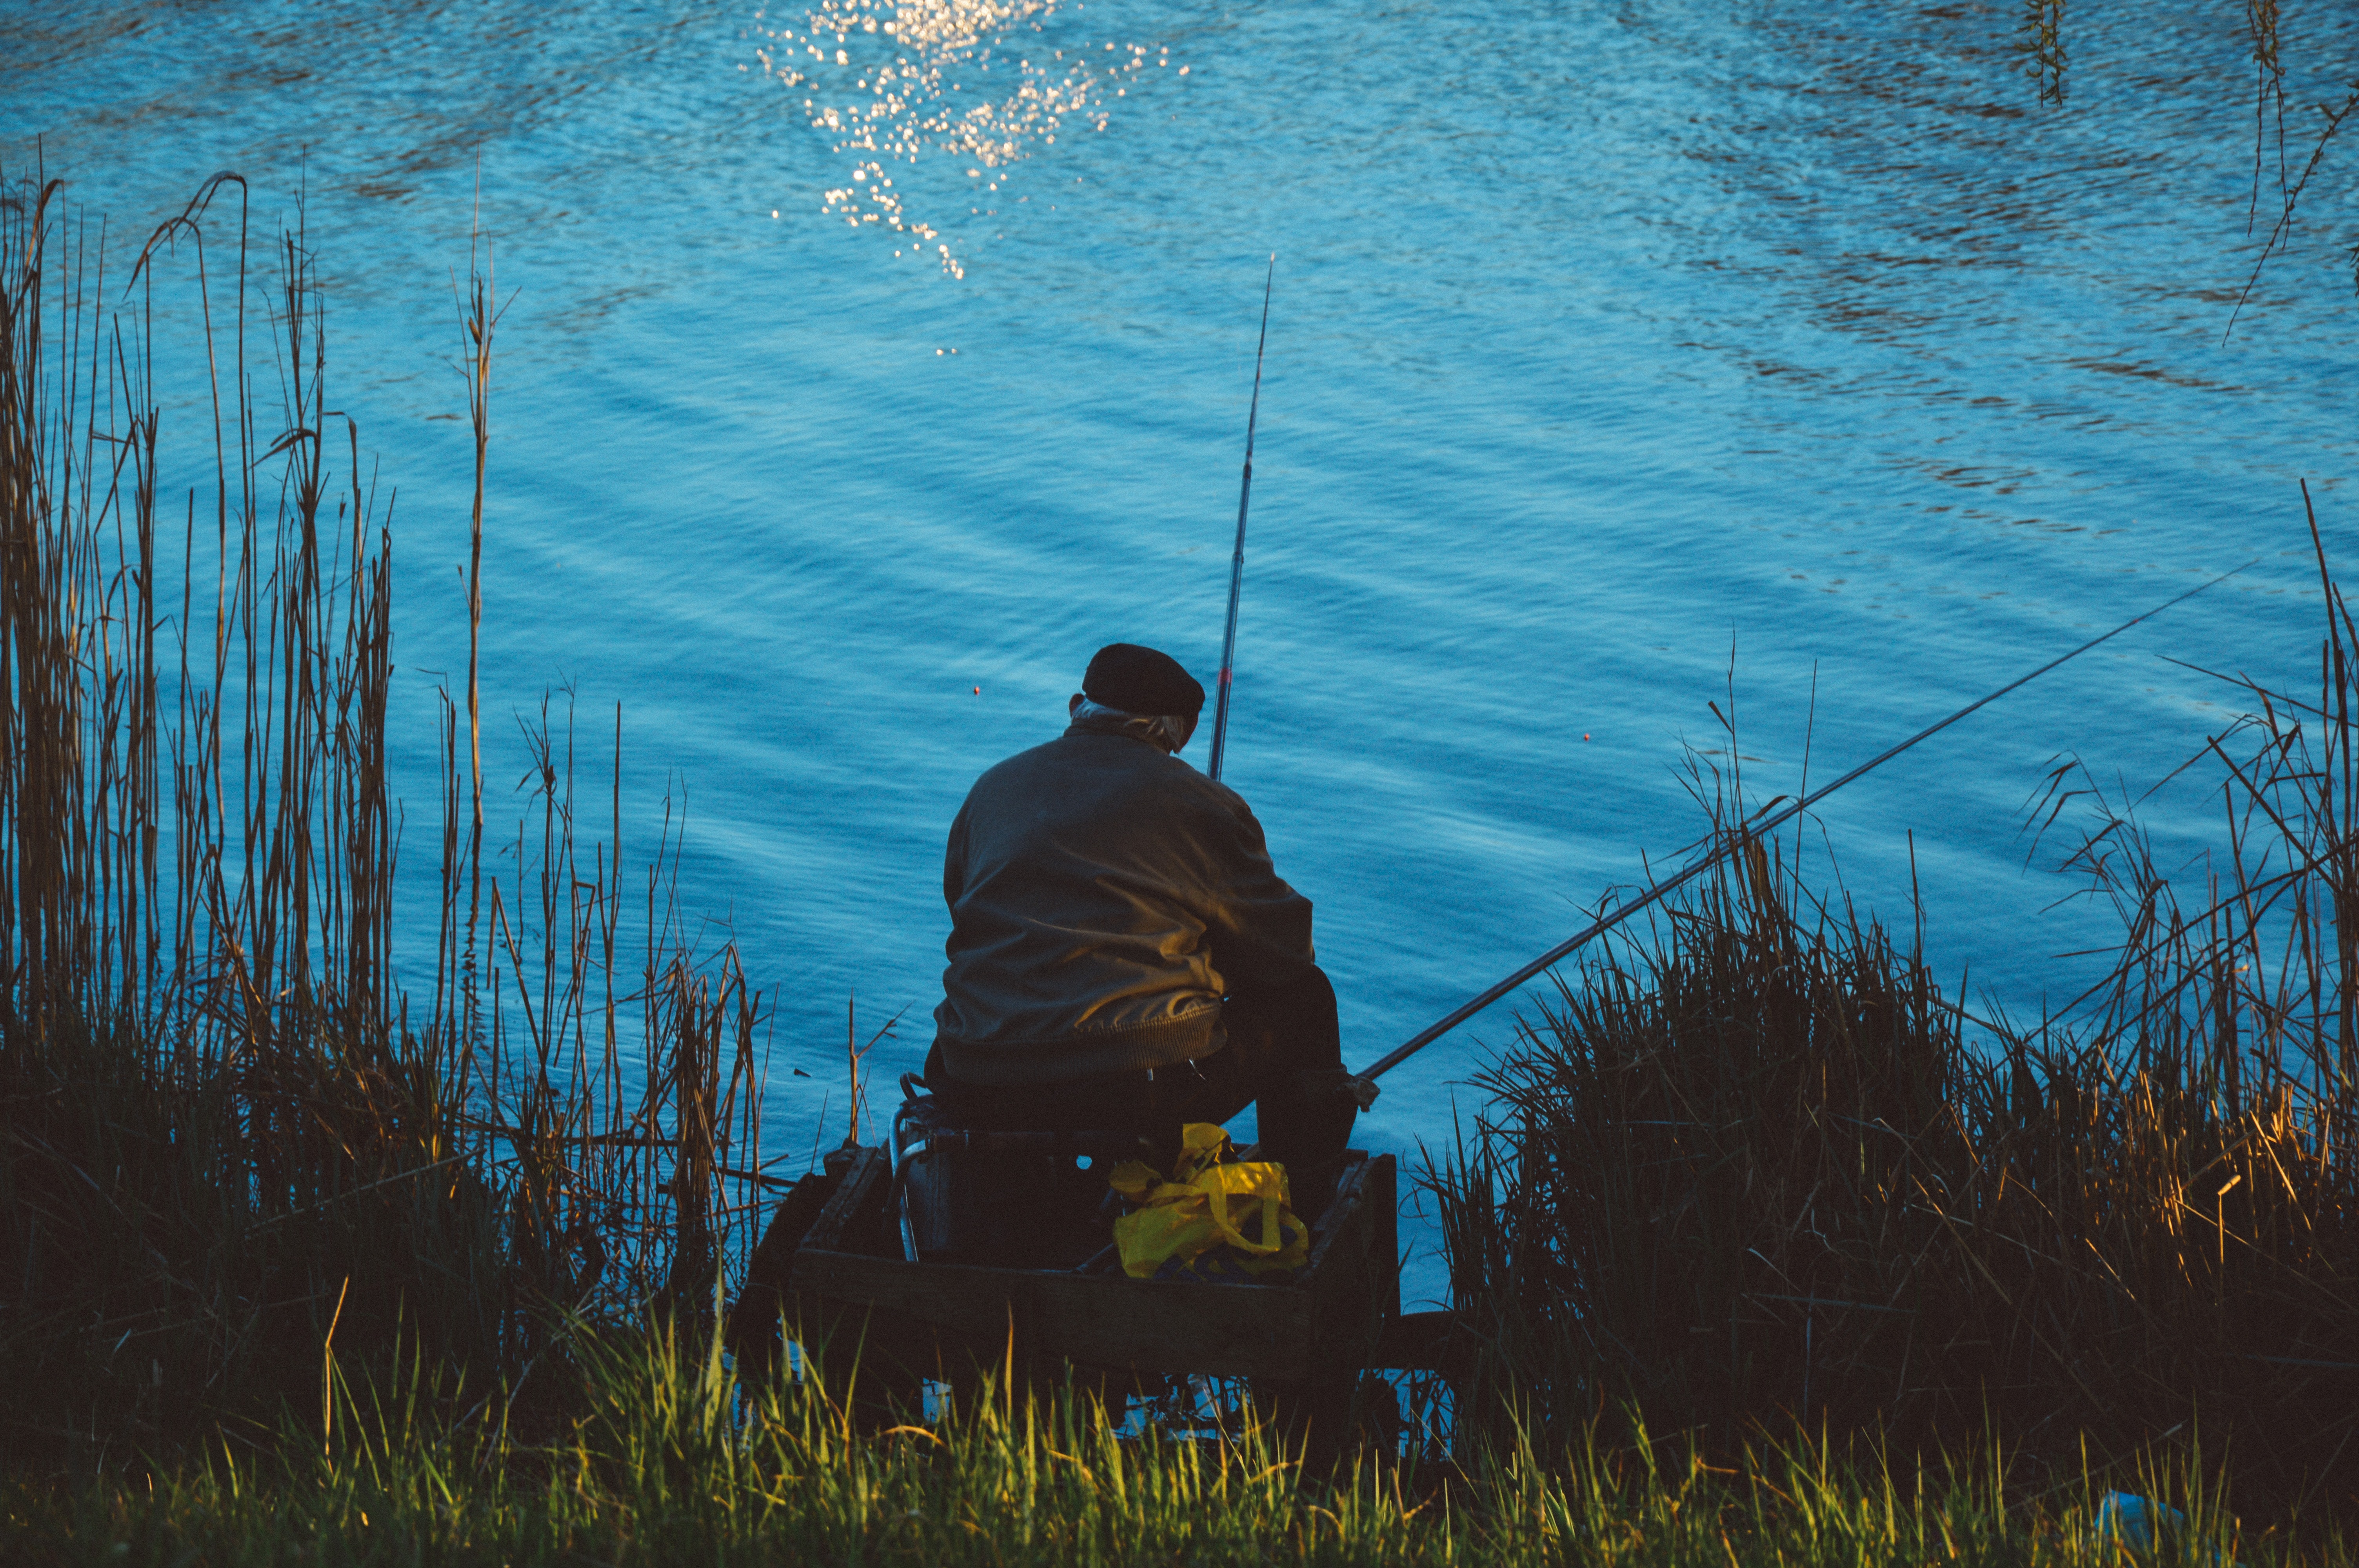
blue, recreational fishing, water, fishing, angling, grass, fly fishing, reflection, fisherman, fishing rod, sky, grass family, recreation, tree, lake, river, plant, pond, marsh